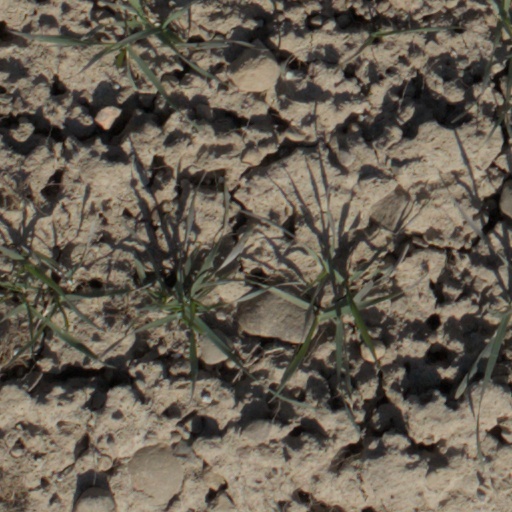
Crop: wheat